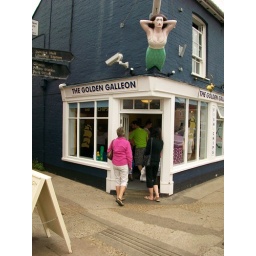
Sue in the pink jacket on a quest for fish and chips in Aldeburgh, Suffolk.